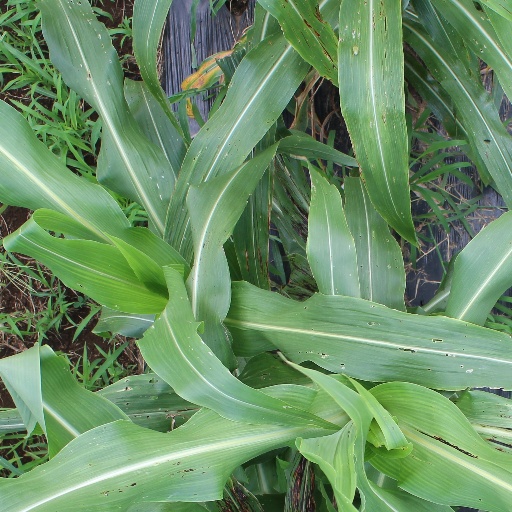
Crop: sorghum